Howard Wright 1910 Biplane

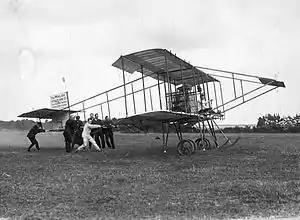
The 1910 Howard Wright Biplane "Manurewa" making a flight from Glenora Park, Papakura, Auckland, c. 1911

The Howard Wright 1910 Biplane was an early British aircraft built by Howard T. Wright to a design by W.O. Manning. One was used by Thomas Sopwith for his early record-breaking flights. Another made the first powered flight in New Zealand.